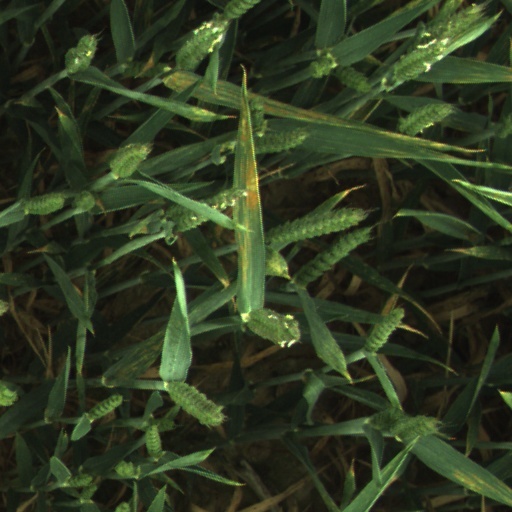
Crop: wheat